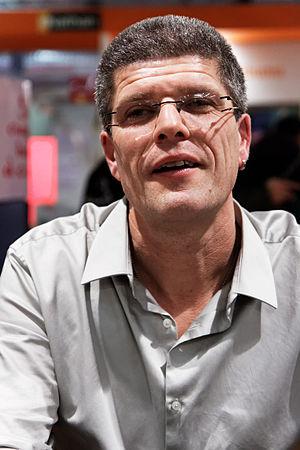
Éric Sanvoisin est un auteur français de littérature de jeunesse, né le 16 juin 1961 à Valence.